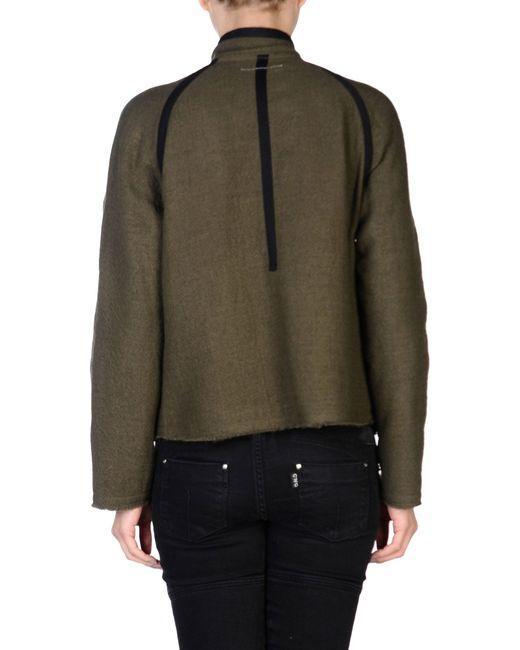
Locker geschnittene stylische Partywear-Winterjacke mit schwarzer Jeans